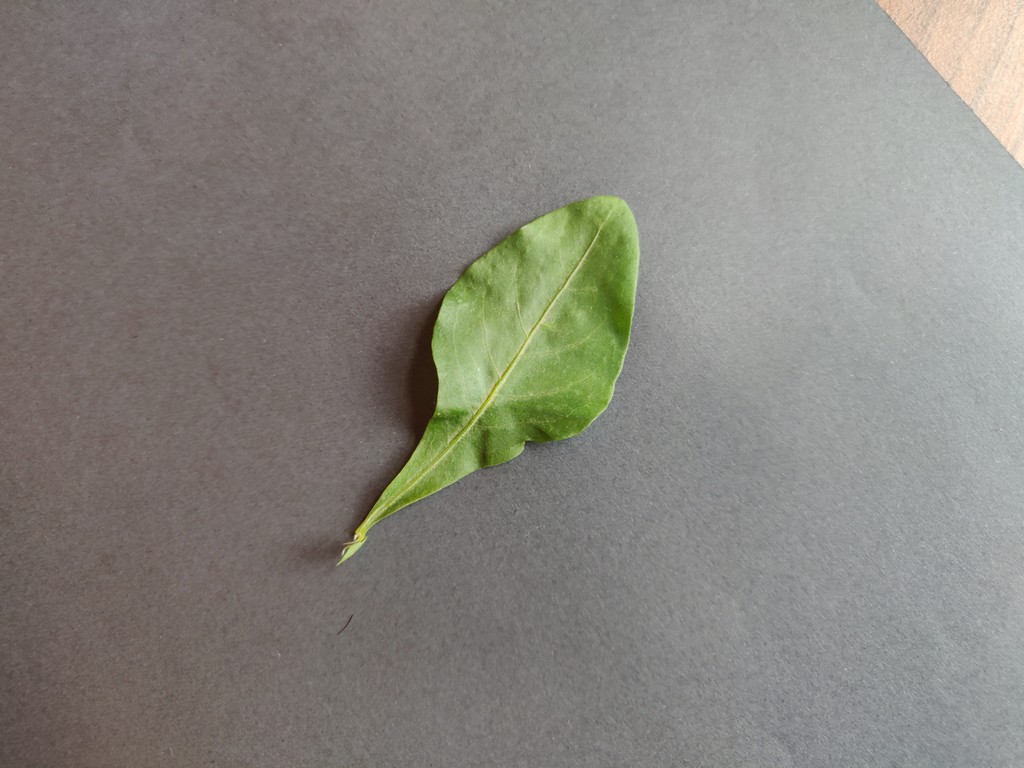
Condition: Healthy
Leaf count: single
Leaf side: front